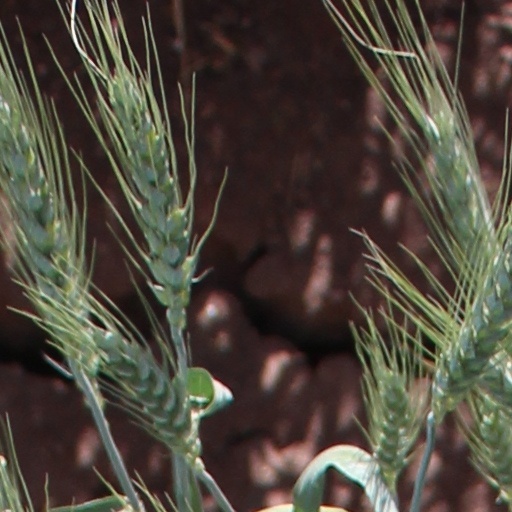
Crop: wheat